Ngaere

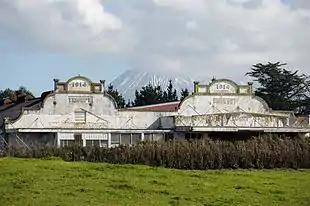
Ngaere Dairy Factory

Ngaere Gardens, which once hosted a menagerie of exotic animals, was a popular picnic spot for early 20th century families. Several attempts at resurrecting the gardens have been to no avail. The gardens have now been cleared, and all that remains now is the large lake, and a number of mature exotic trees.